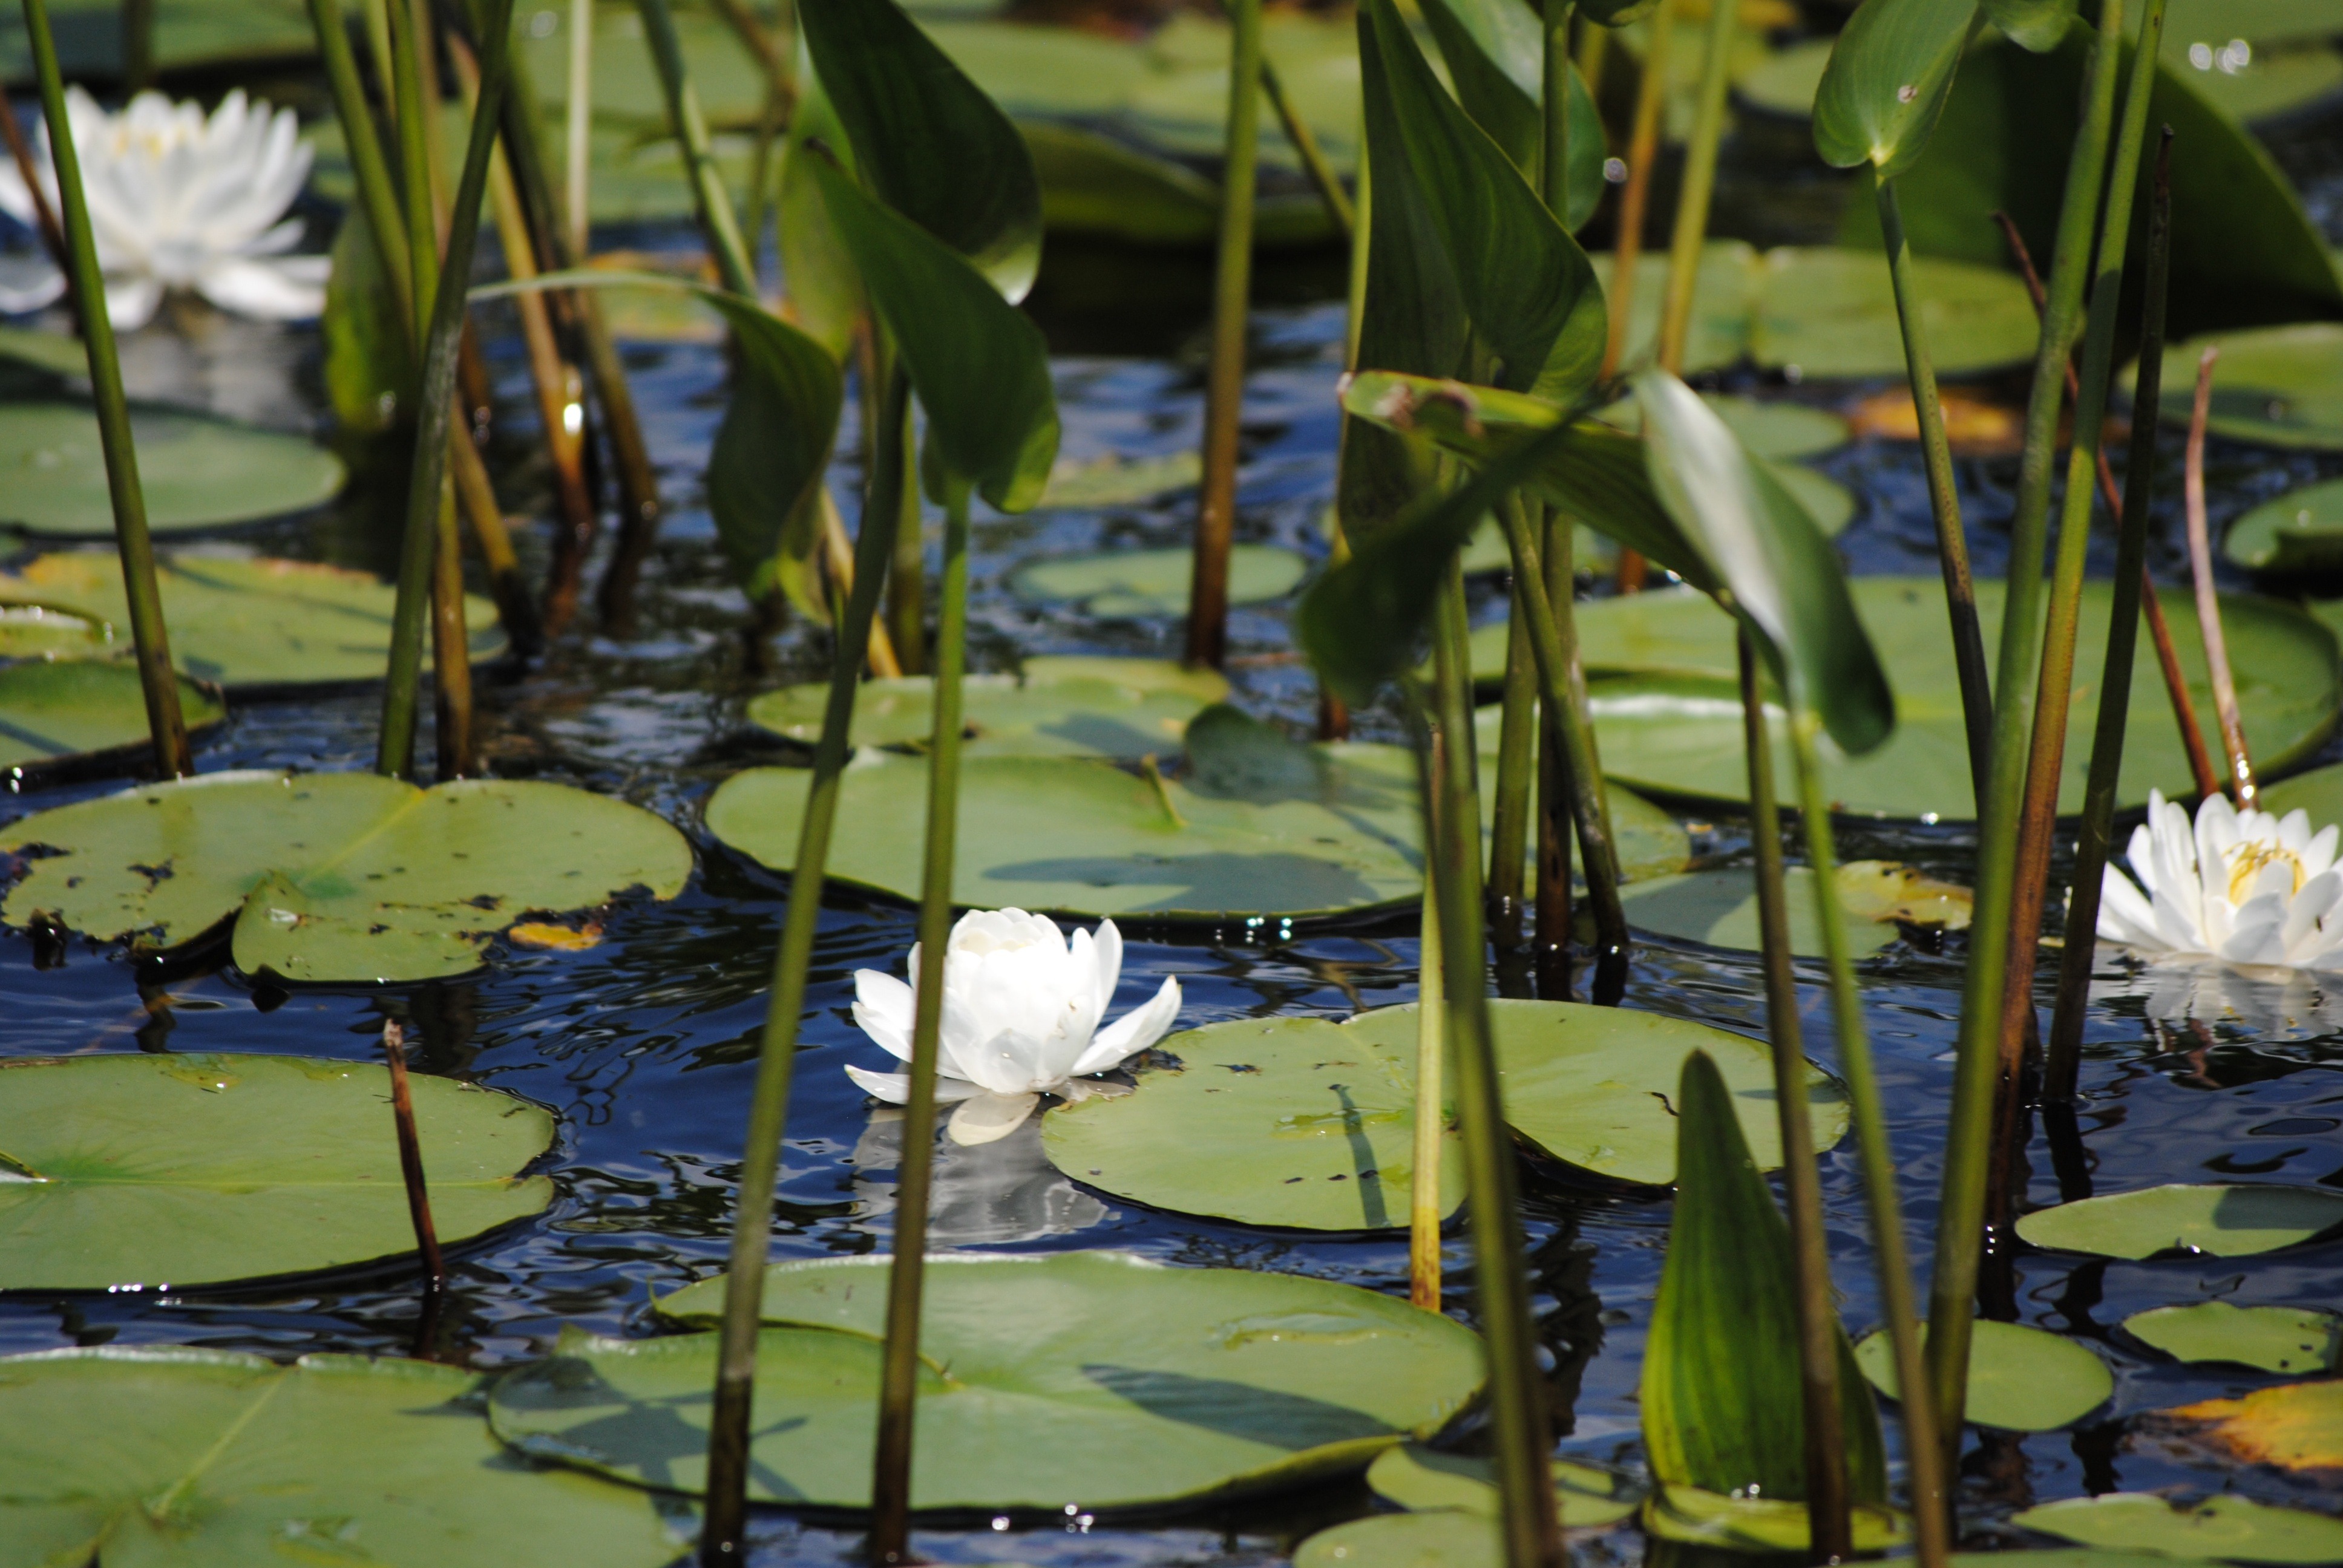
water, plant, white, leaf, flower, summer, pond, green, reflection, botany, garden, aquatic plant, flora, water lily, monet, claude monet